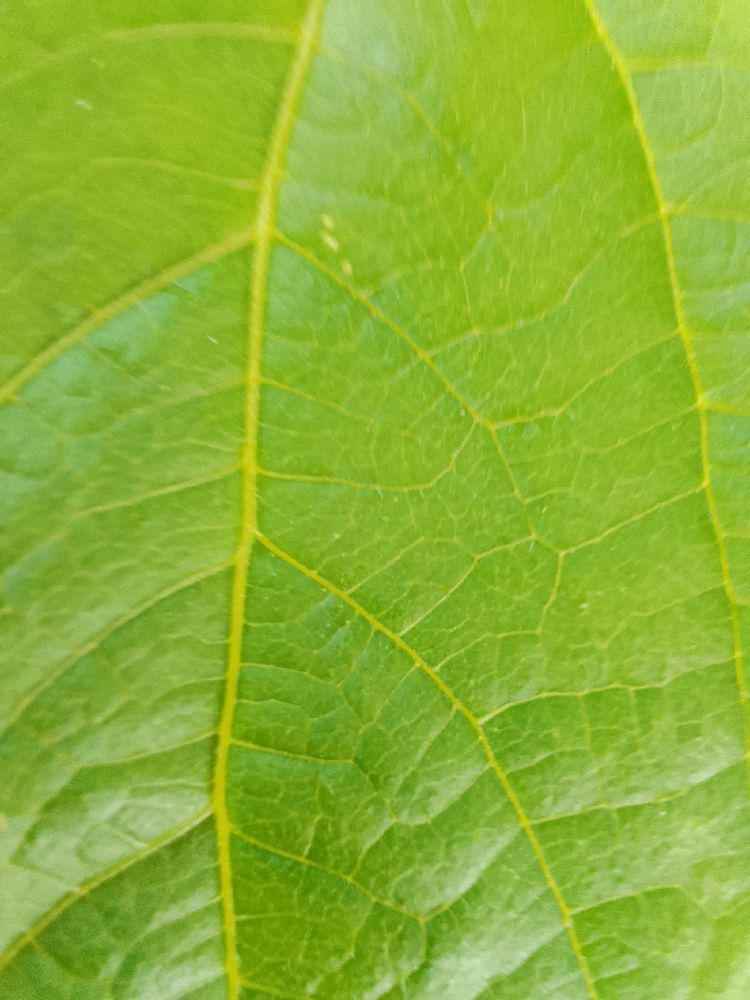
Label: healthy